Master of the House

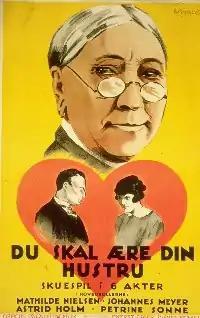
Poster

Master of the House (literally Thou Shalt Honour Thy Wife) is a 1925 Danish silent drama film directed and written by acclaimed filmmaker Carl Theodor Dreyer. The film marked the debut of Karin Nellemose, and it is regarded by many as a classic of Danish cinema.